List of accolades received by the 2002–2007 Spider-Man film series

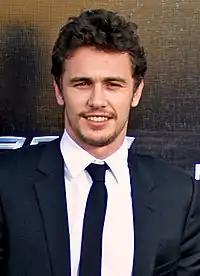
James Franco's performance as Harry Osborn earned him nominations from the MTV Movie Awards, Saturn Awards and Teen Choice Awards.

Columbia Pictures gave "Spider-Man 3" an American release on May 4, 2007. The film begins with Peter Parker basking in his success as Spider-Man before an extraterrestrial symbiote takes control of him. Peter must then battle a rival photographer that the symbiote then takes control of (Topher Grace) and the Sandman (Thomas Haden Church). The general consensus among critics was that the final installment was not as refined as the first two entries, with it being criticized for its excessive use of villains, romantic conflicts and weak plot points. Nonetheless, "Spider-Man 3" surpassed the previous two films' openings, making $151 million at over 4,250 locations.